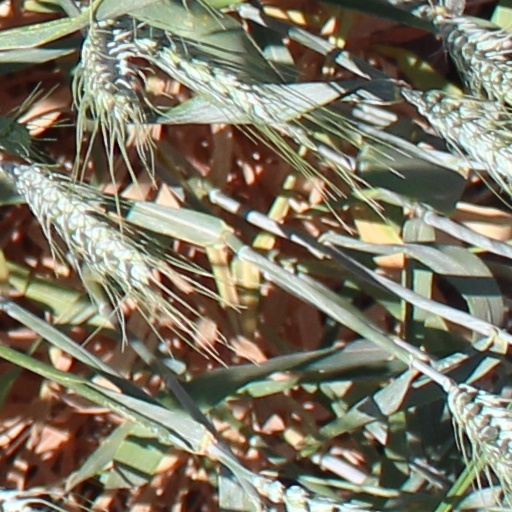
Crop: wheat